Helpmates

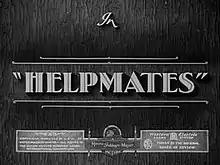

Helpmates is a Laurel and Hardy Pre-Code short film comedy. It was directed by James Parrott, produced by Hal Roach and released by Metro-Goldwyn Mayer on January 23, 1932.